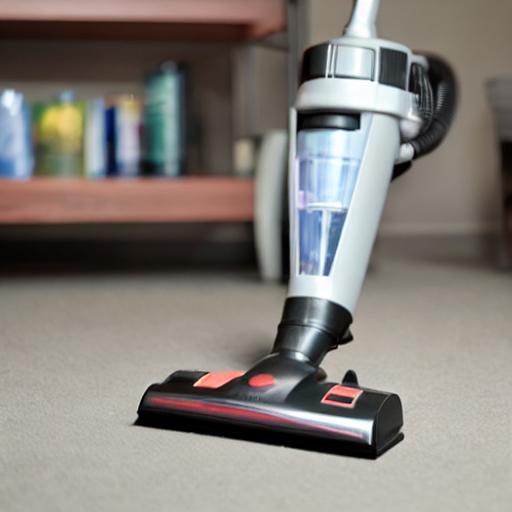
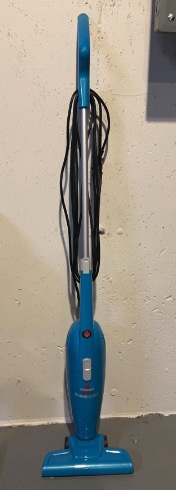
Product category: items_vacuum
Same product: no